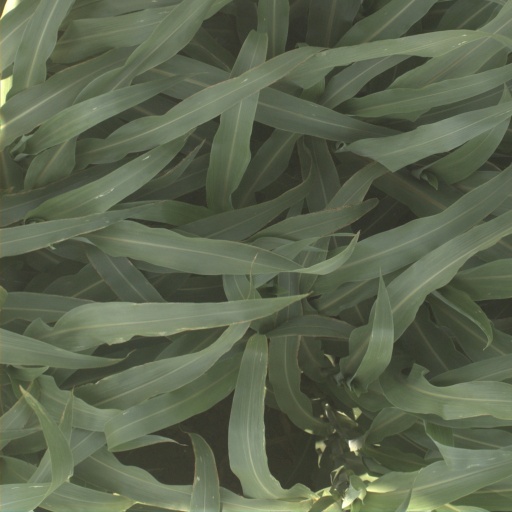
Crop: sorghum